Royal Fremantle Golf Club

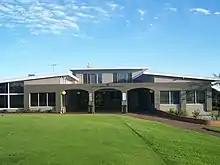
Club house in 2010

Royal Fremantle Golf Club is a golf club in the Perth suburb of Fremantle in Western Australia. It was established in 1905. Multiple prominent golf tournaments have been hosted at the venue including the Australian PGA Championship and Royal Fremantle Open.